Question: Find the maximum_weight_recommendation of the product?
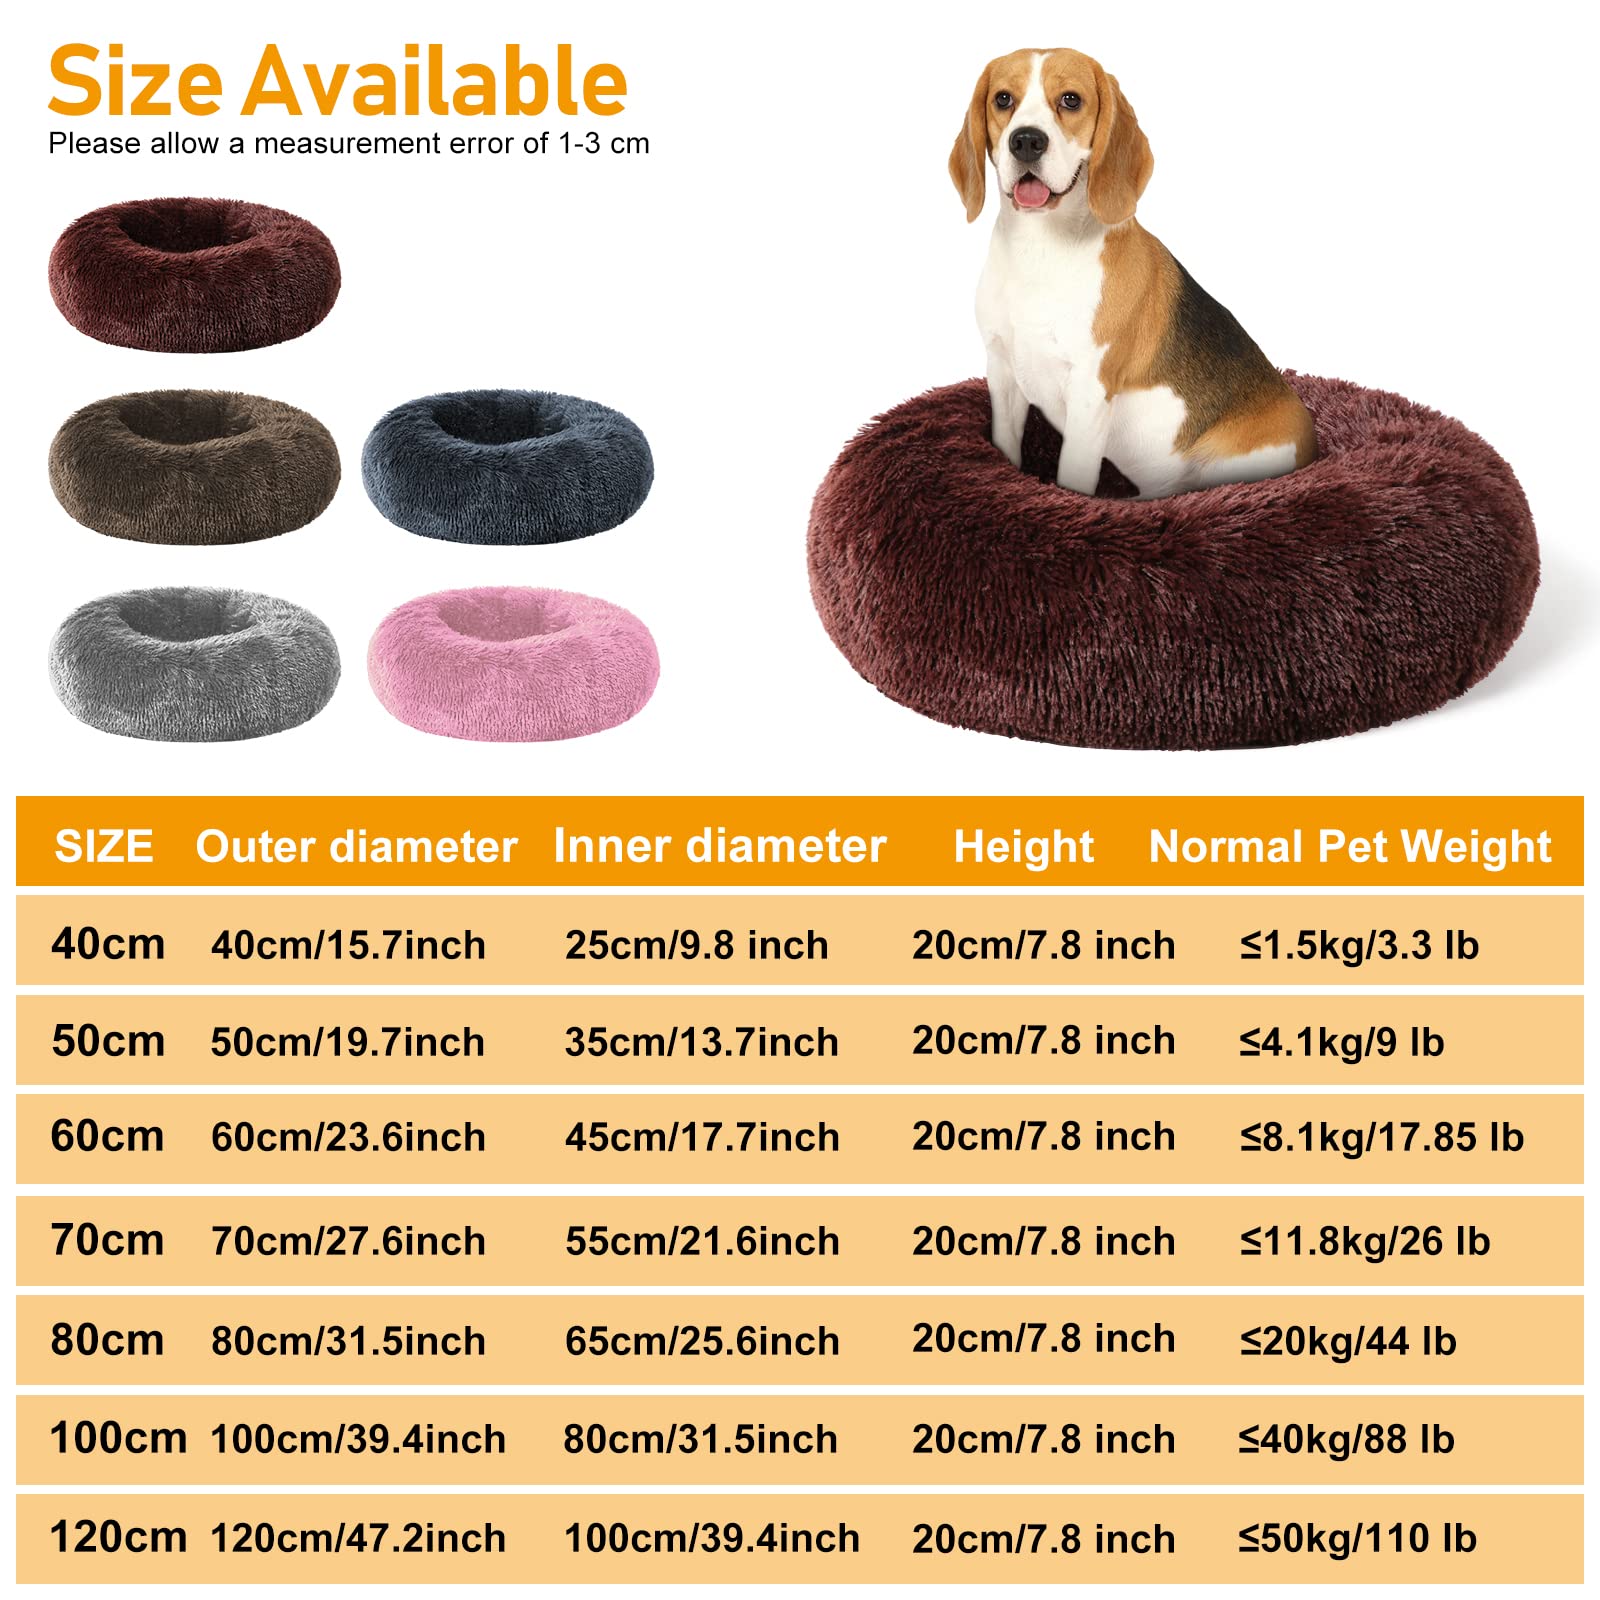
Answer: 110 pound